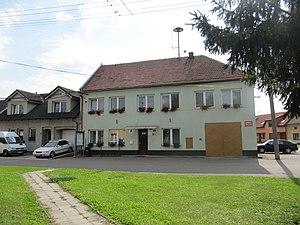
Kněžpole est une commune du district d'Uherské Hradiště, dans la région de Zlín, en République tchèque. Sa population s'élevait à 1 104 habitants en 2018.